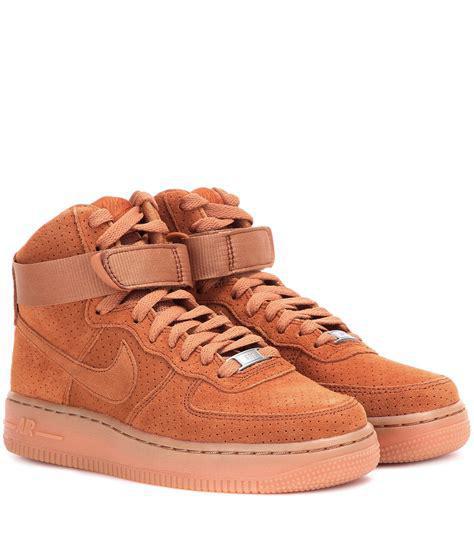
Brand: Nike
Model: Air Force